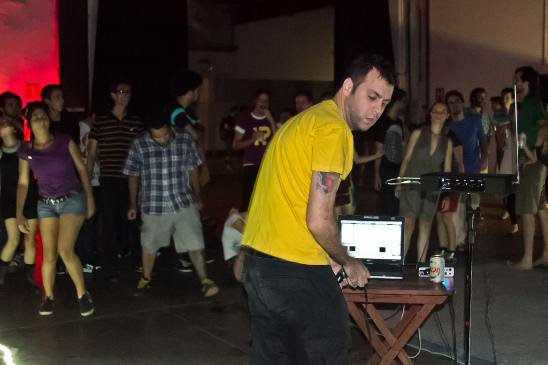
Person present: Yes